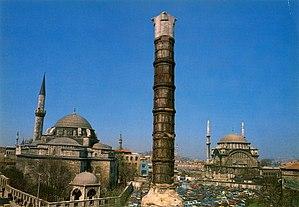
La colonne de Constantin, aussi appelée « colonne de porphyre » ou « colonne brulée » est une colonne commémorative érigée en 328 sur ordre de l’empereur Constantin Iᵉʳ. Elle est formée de futs de marbre de porphyre reliés entre eux par des cercles de métal. Elle commémore la fondation de Constantinople comme « Nouvelle Rome » et capitale de l’Empire romain. Sur la colonne se trouvait à l’origine une statue de Constantin le Grand représenté comme le dieu soleil; après que la statue ait été renversée lors d’une tempête en 1106, elle fut remplacée sous l’empereur Manuel Iᵉʳ par un bloc supportant une croix.